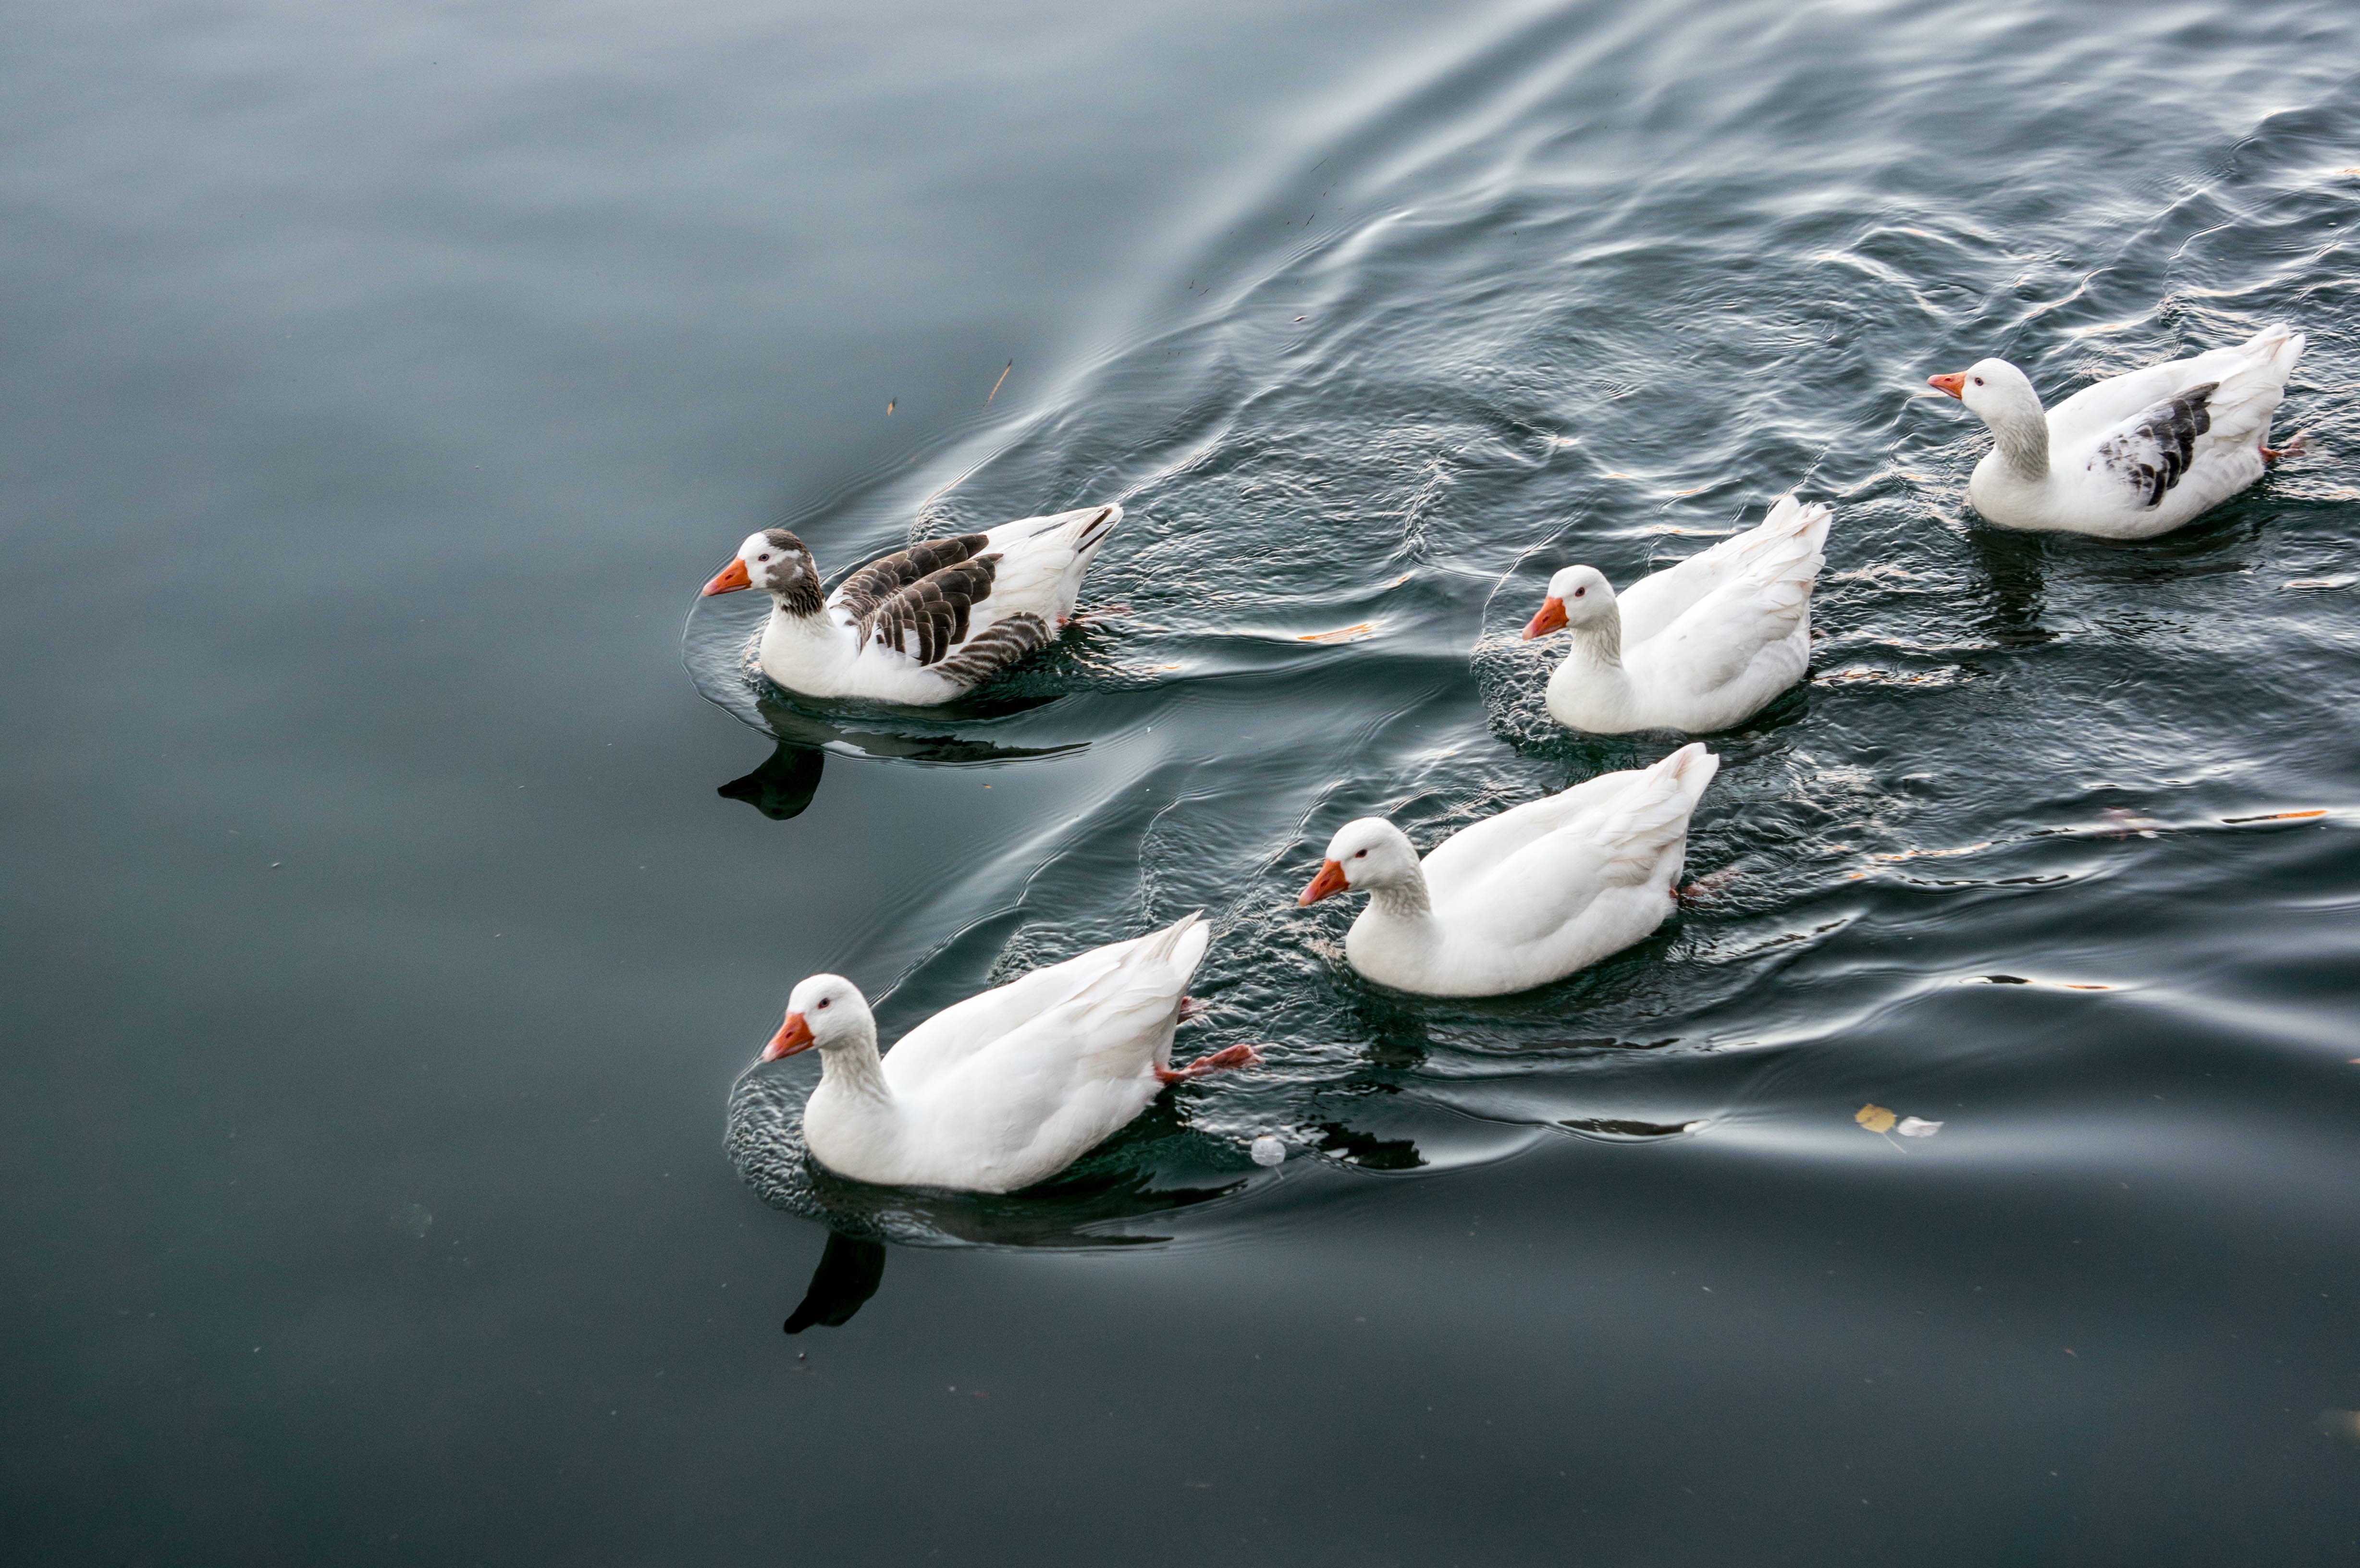
water, bird, wing, seabird, duck, vertebrate, waterfowl, water bird, ducks geese and swans